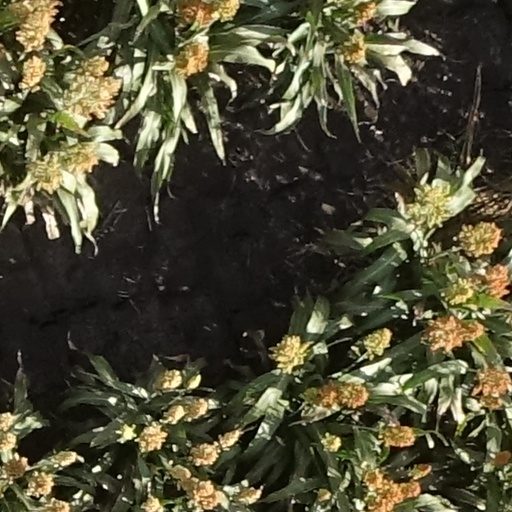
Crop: sorghum